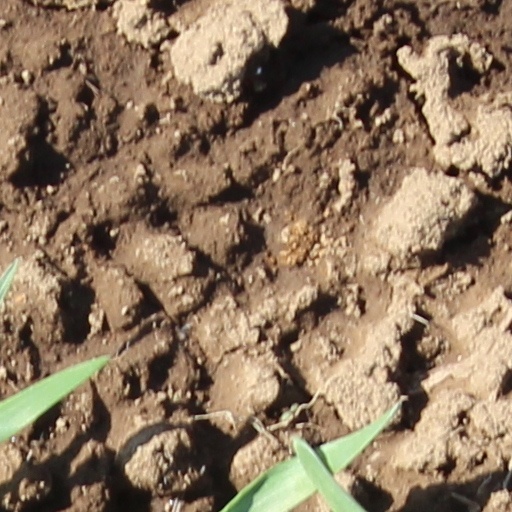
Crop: wheat